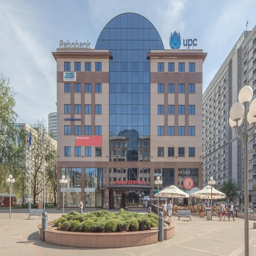
front view of the office building